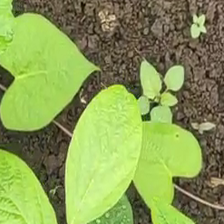
Weed species: Obscure_morning _glory(Ipomoea obscura)